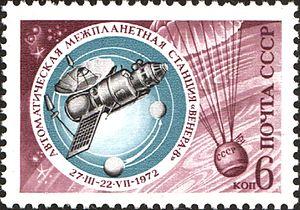
Le programme Venera est une suite de missions spatiales automatiques développées par l'Union soviétique dans les années 1960 et 1970 pour étudier la planète Vénus. Au début de l'exploration spatiale, les caractéristiques de la planète, dont la surface est masquée par une épaisse couche de nuages, sont pratiquement inconnues. Le programme Venera est lancé dans le cadre de la Course à l'espace qui oppose l'Union soviétique aux États-Unis et constitue un enjeu autant politique que scientifique. Les sondes spatiales du programme Venera vont progressivement dévoiler la structure de l'atmosphère et certaines caractéristiques du sol vénusien. Le programme constitue le plus grand succès de l'astronautique soviétique dans le domaine de l'exploration du système solaire.
Cet article présente la liste des sondes spatiales envoyées vers les objets du système solaire, y compris celles qui ont échoué. Les simples survols lors de manœuvres d'assistance gravitationnelle et les projets confirmés de futures missions sont également recensés, mais pas les projets de missions spatiales annulés ou non confirmés.